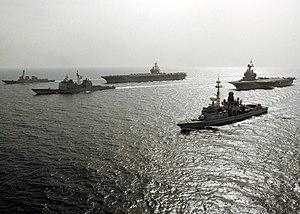
Une marine de haute-mer ou flotte de haute-mer est une force maritime capable d'opérer dans les eaux profondes des océans, loin de ses bases d'origine.